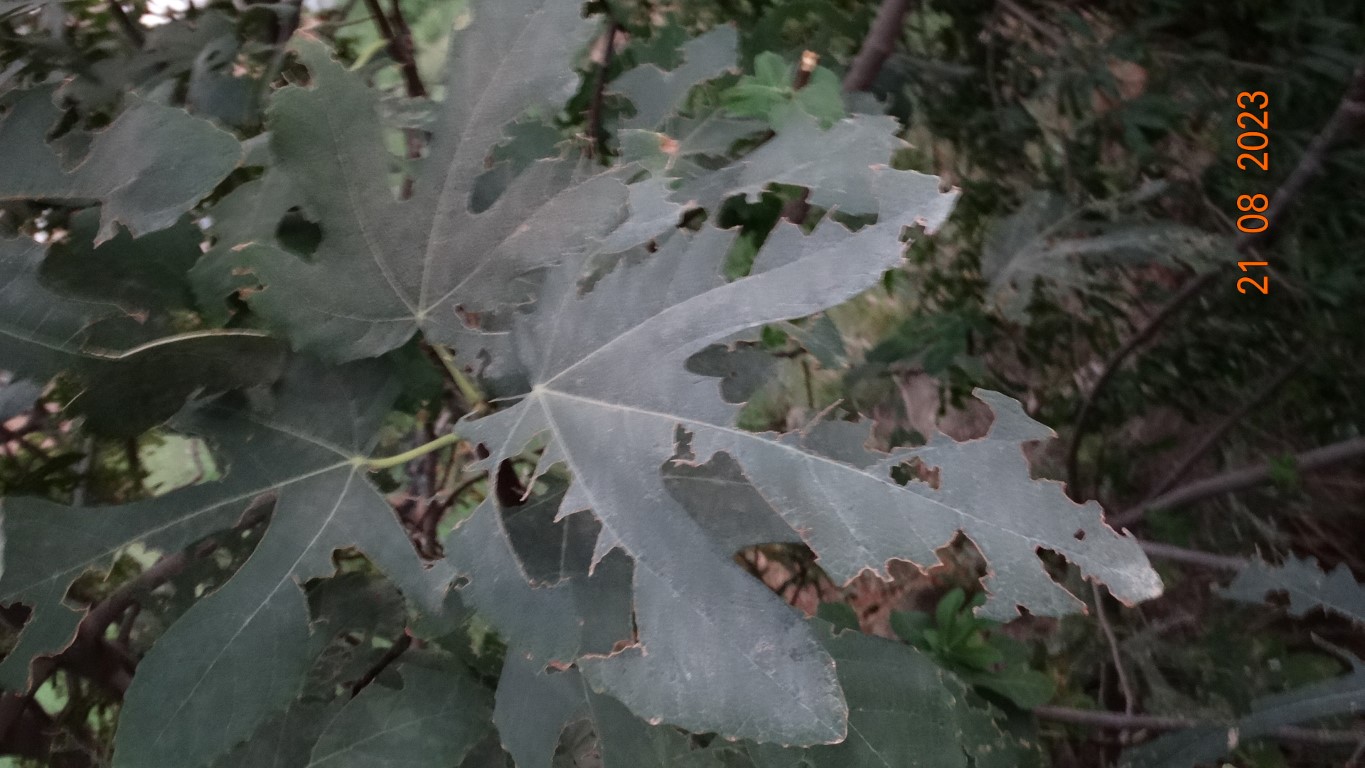
Label: infected